Seagram Building

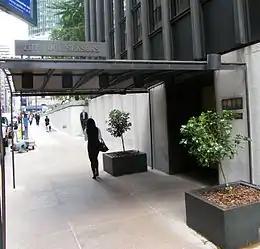
52nd Street entrance to the Four Seasons, which occupied the first floor shortly after the building's opening

The company bought a lot on the eastern side of Park Avenue between 52nd and 53rd Street, across from Lever House, for $4 million (equivalent to $ million in ) in 1951. Bronfman sought to develop a structure that would be considered an "important building", and he wanted a design that was more than just a steel-and-glass slab. He wanted the building's completion to coincide with the company's centenary in 1957. According to Philip Johnson, the earlier Lever House had set an example for the construction of what became the Seagram Building. Ely Jacques Kahn sent a letter and a brochure to Bronfman in July 1951, requesting an interview with him. The next month, prominent lawyer Alfred L. Rose wrote a letter to Bronfman endorsing Kahn and Jacob's work. Kahn, working with several rental agents, sketched numerous diagrams for the massing of a hypothetical tower on the site, which they called "Operation Skytop". The only extant diagram, labeled as "scheme 2", depicted a bulky tower rising from several shallow setbacks, similar in style to many other skyscrapers in Manhattan at the time.